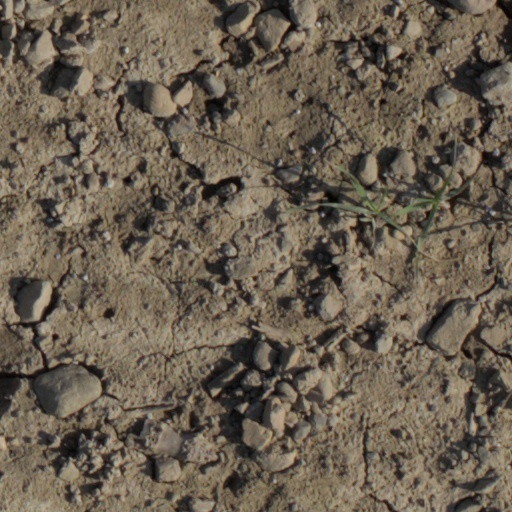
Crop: wheat